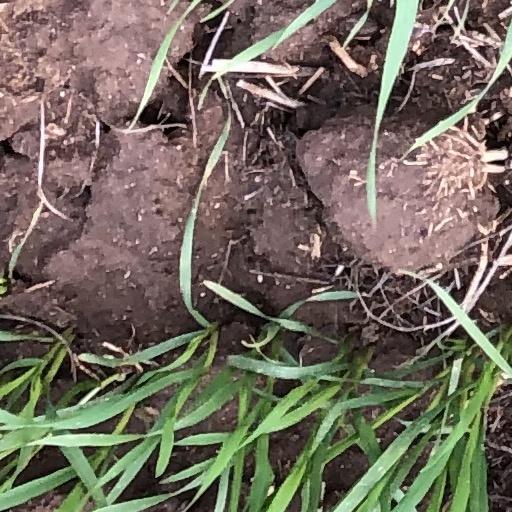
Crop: wheat